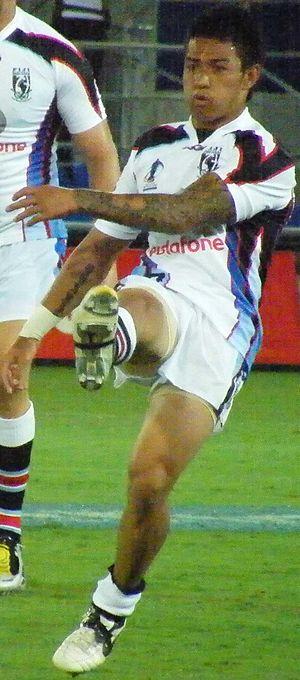
Aaron Groom, né le 23 juin 1987 à Suva, est un joueur de rugby à XIII fidjien évoluant au poste de demi de mêlée ou demi d'ouverture. Malgré une carrière en club honnête, c'est sous le maillot de la sélection des Fidji qu'il y effectue ses meilleures performances. Participant à deux reprises à la Coupe du monde, il atteint les demi-finales en 2008 en 2013. En club, il a joué une saison en National Rugby League avec les Canterbury-Bankstown Bulldogs en 2008 puis en Angleterre avec les Sheffield Eagles en 2009 avant de rejoindre durant cinq saisons les North Sydney Bears en New South Wales Cup